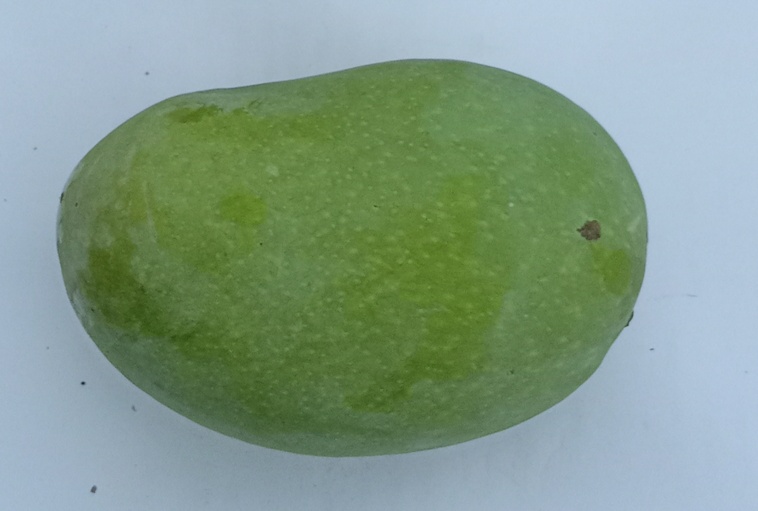
Mango variety: Chaunsa (Summer Bahisht)